John Mohring (linebacker, born 1984)

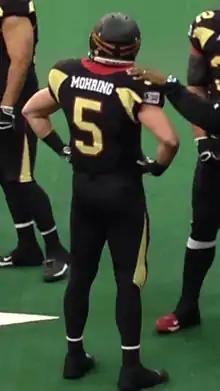
Mohring with the Barnstormers in 2013

John Mohring Jr. (born August 31, 1984) is an American former professional football linebacker. He was signed as an undrafted free agent by the Tampa Bay Buccaneers in 2007. He played college football for the Georgia Southern Eagles. He was an assistant coach at Arkansas State University. He is currently the Head Coach at Wayne County High School in Jesup, Georgia.